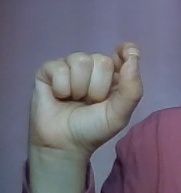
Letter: fa